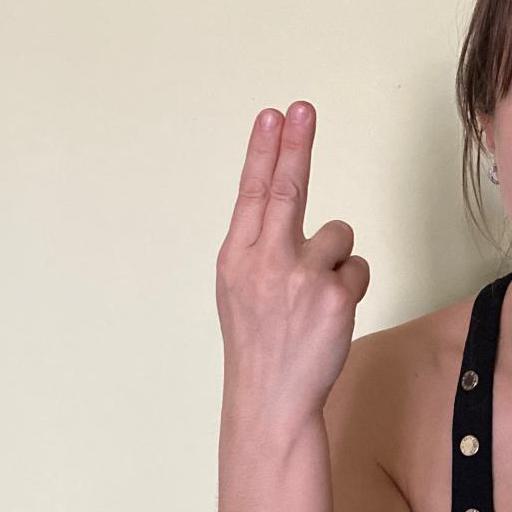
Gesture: two_up_inverted